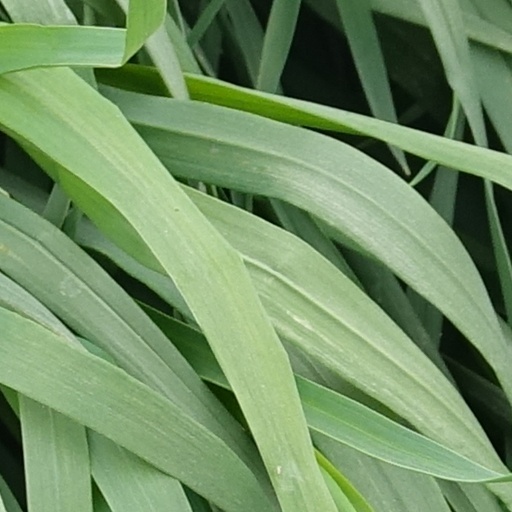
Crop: wheat